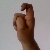
The image shows a hand gesture representing the letter 'X' in Indian Sign Language.